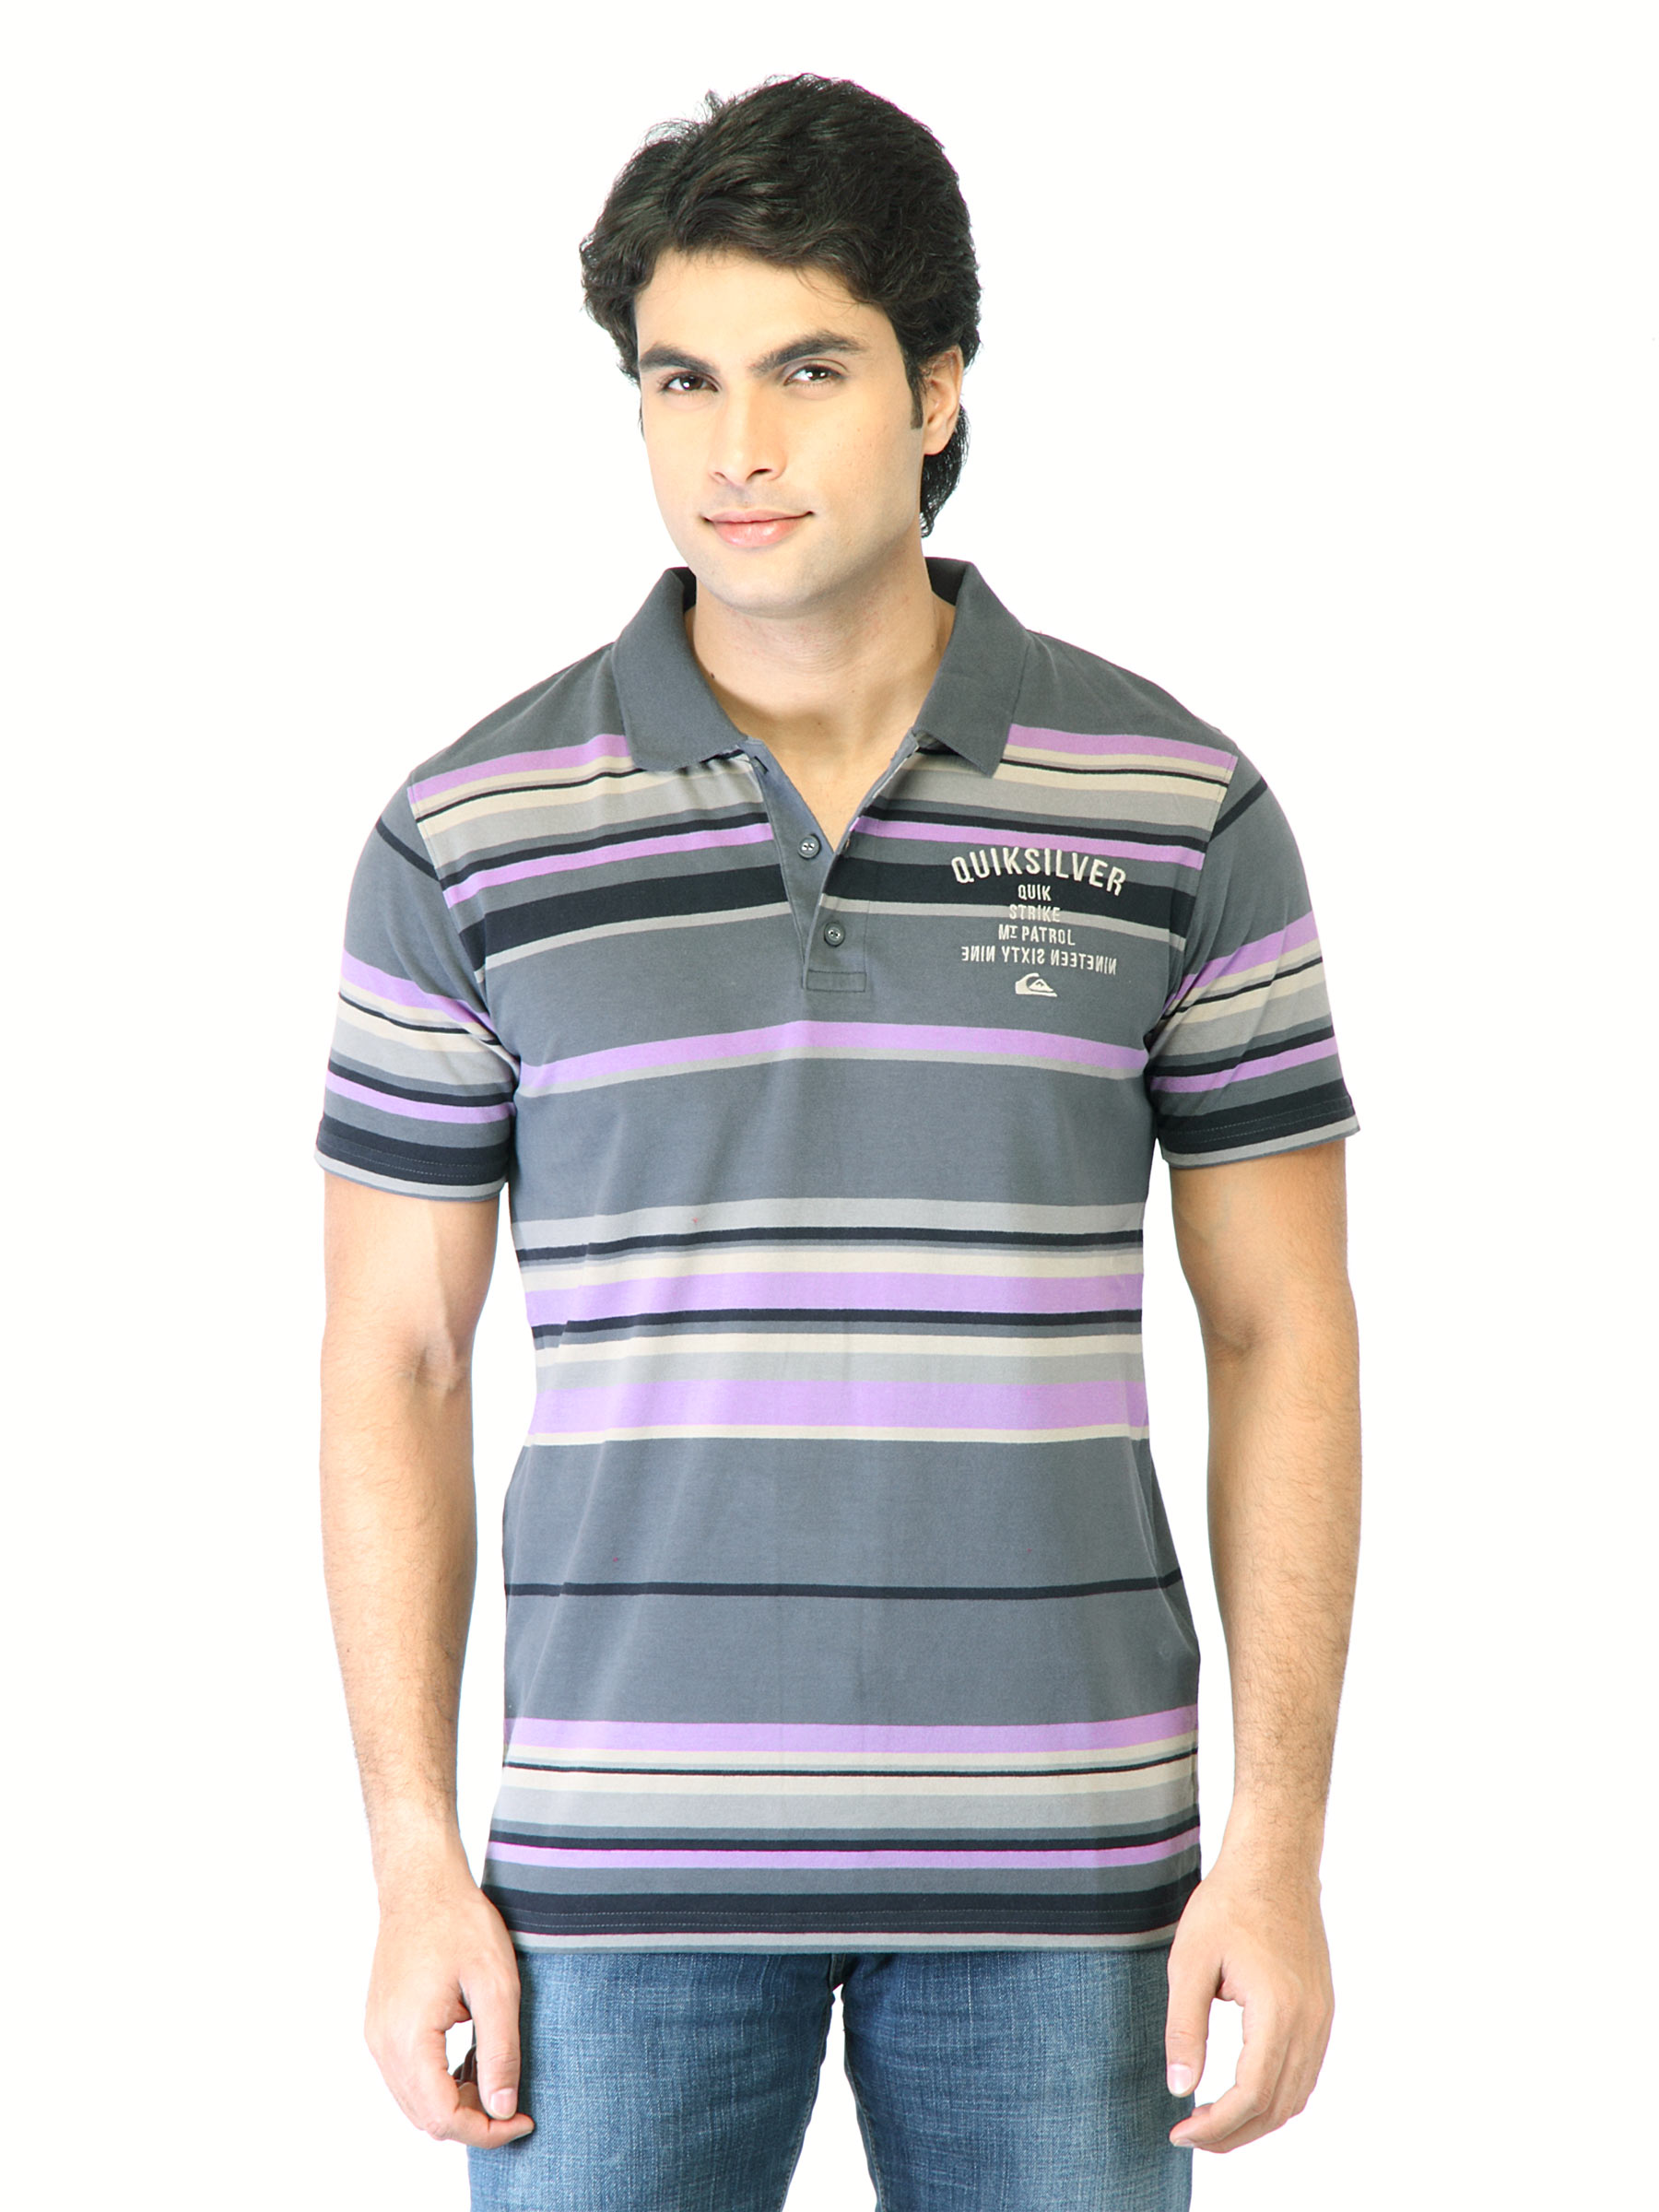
Quiksilver Men Grey Striped T-shirt
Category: Apparel / Topwear / Tshirts
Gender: Men
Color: Grey
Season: Fall 2011
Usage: Casual